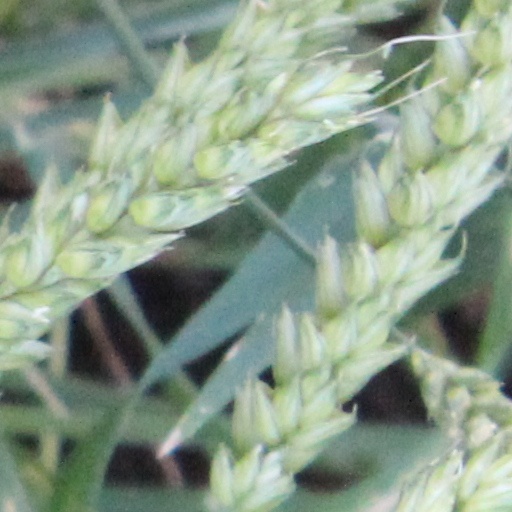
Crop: wheat